County

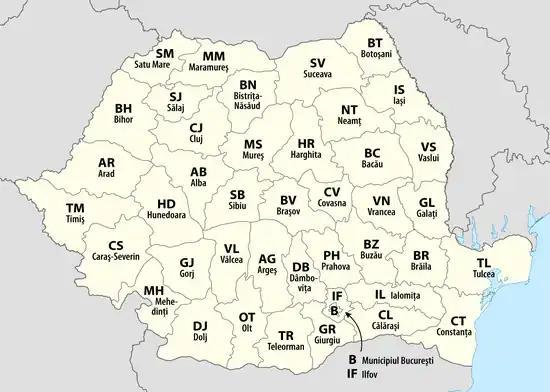
"Județe" of Romania

The Romanian word for county, , is not currently used for any Romanian administrative divisions. Romania is divided into a total of 41 counties, which along with the municipality of Bucharest, constitute the official administrative divisions of Romania. They represent the country's NUTS-3 (Nomenclature of Territorial Units for Statistics – Level 3) statistical subdivisions within the European Union and each of them serves as the local level of government within its borders. Most counties are named after a major river, while some are named after notable cities within them, such as the county seat.